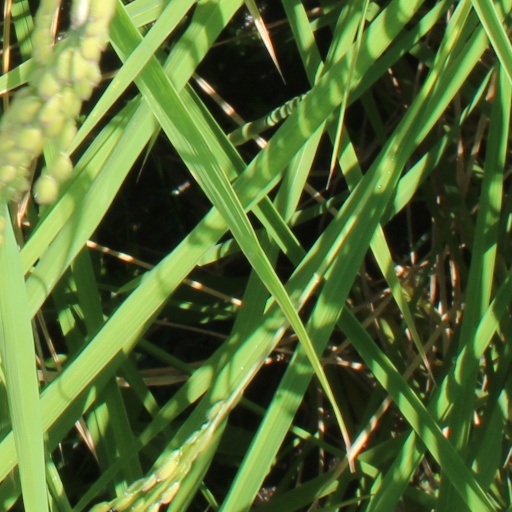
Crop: rice